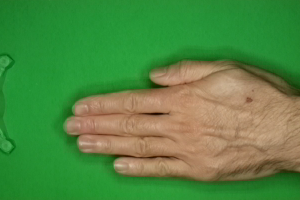
Label: paper